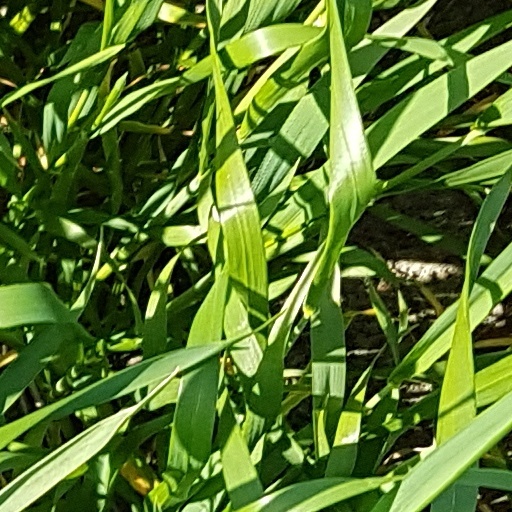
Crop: wheat